Mantle cell lymphoma

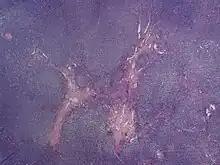
Lymph node with mantle cell lymphoma (low power view, H&E)

MCL, like most cancers, results from the acquisition of a combination of (non-inherited) genetic mutations in somatic cells. This leads to a clonal expansion of malignant B lymphocytes. The factors that initiate the genetic alterations are typically not identifiable, and usually occur in people with no particular risk factors for lymphoma development. Because it is an acquired genetic disorder, MCL is neither communicable nor inheritable.